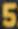
Number: 5